Emilio Pagán

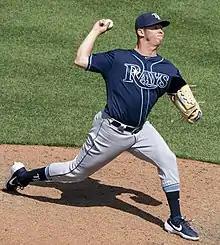
Pagán with the Tampa Bay Rays in 2019

Emilio Enrique Pagán (born May 7, 1991) is an American professional baseball pitcher for the Cincinnati Reds of Major League Baseball (MLB). He has previously played in MLB for the Tampa Bay Rays, Seattle Mariners, Oakland Athletics, San Diego Padres, and Minnesota Twins. He plays for the Puerto Rico national baseball team.